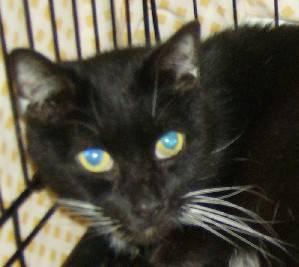
cat